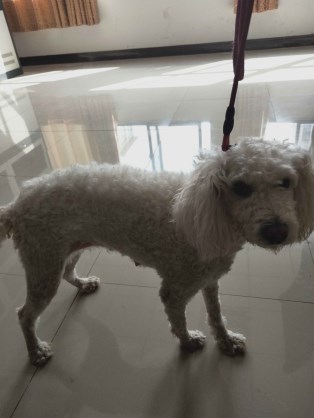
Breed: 7449-n000128-teddy